PS Magazine

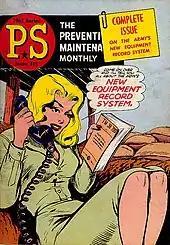
Character Connie Rodd on cover of PS issue 115, 1962

Master Sergeant Half-Mast and Connie Rodd (now a civilian) as well as Privates Dope and Fosgnoff were brought by Eisner from "Army Motors". Dope and Fosgnoff served as cautionary tales while Half-Mast provided direct technical guidance. Following Army complaints about screw-ups Dope and Fosgnoff, both characters were permanently removed in 1955. As other combat support and combat service support elements joined the magazine, new characters were added to represent branch-specific issues: Master Sgt. Bull Dozer for the Engineers in 1954, Percy the Skunk for the Chemical Corps in 1960, Sgt. First Class Windy Windsock (and later Benjamin "Rotor" Blade) for Aviation in 1962, and Sgt. First Class Macon Sparks for the Signal Corps in 1977. To better serve a diversifying demographic in the military audience, in 1970 an African-American civilian woman, Bonnie, was added. A Hispanic Quartermaster sergeant, Sgt. First Class Pablo Hablo, was introduced in 1993 but was removed only five years later after being perceived as a racial stereotype. In 2001, Online Warrior was added to the "PS" line-up to communicate information about online resources. Online Warrior retired in 2010 and replaced by Cloe, who addressed issues related to communications and electronics more broadly.